Mako Sajko

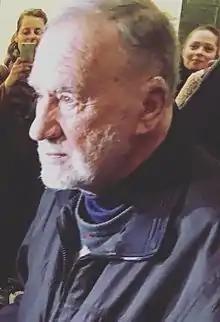
Sajko in 2017

Mako Sajko (19 January 1927 – 1 January 2023) was a Slovenian documentarist, screenwriter and film director.